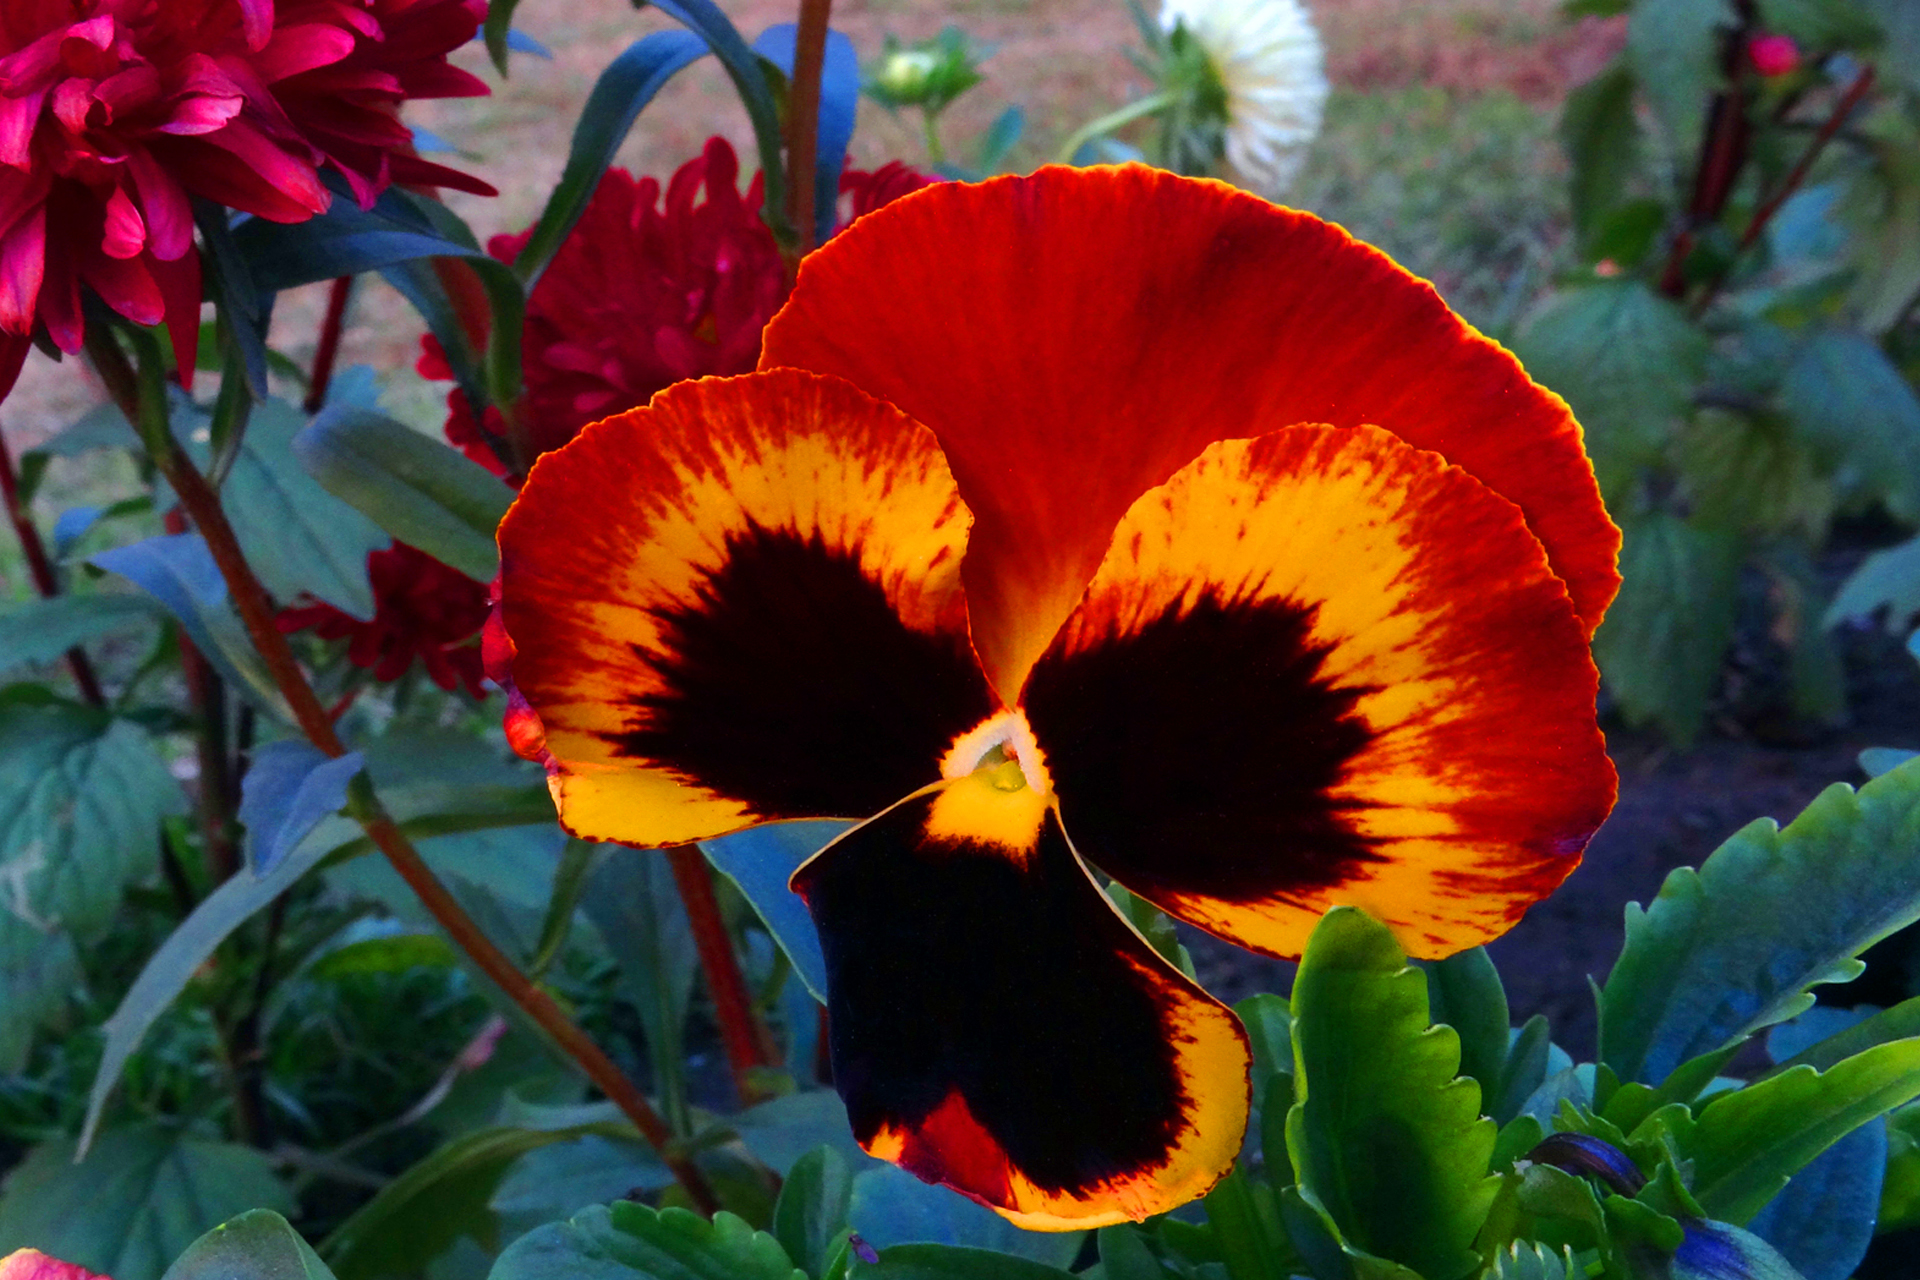
orange, flower, flowering plant, petal, pansy, plant, wild pansy, botany, violet family, spring, organism, viola, annual plant, plant stem, wildflower